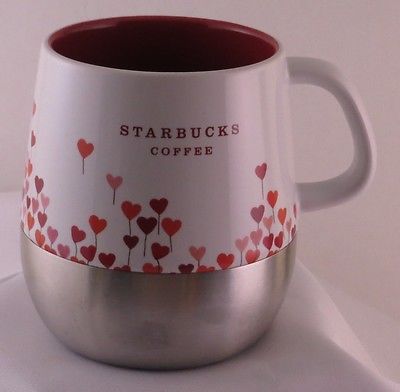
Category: mug